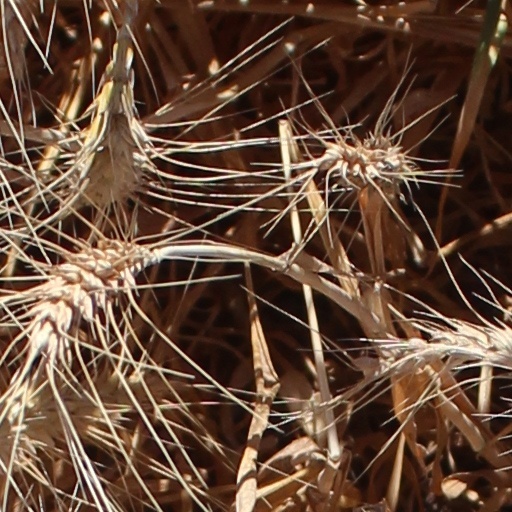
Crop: wheat